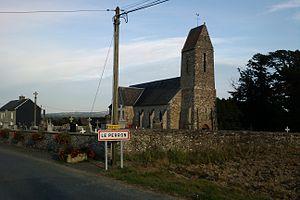
fr:Le Perron et son église